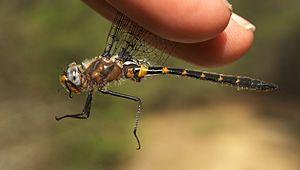
Helocordulia est un genre d'insectes de la famille des Corduliidae appartenant au sous-ordre des Anisoptères dans l'ordre des Odonates. Il comprend deux espèces.